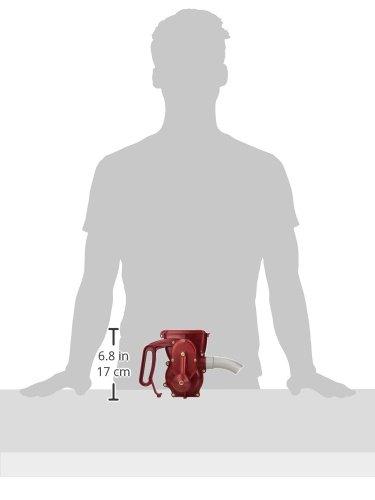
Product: Kraft Tool DC615 Glitter Gun
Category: Toys & Games | Arts & Crafts | Adhesives
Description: Plastic glitter gun used to apply glitter to ceilings and walls.
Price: $84.58
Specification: ASIN:B0030LIK44|ShippingWeight:1.1pounds(Viewshippingratesandpolicies)|DateFirstAvailable:February18,2010